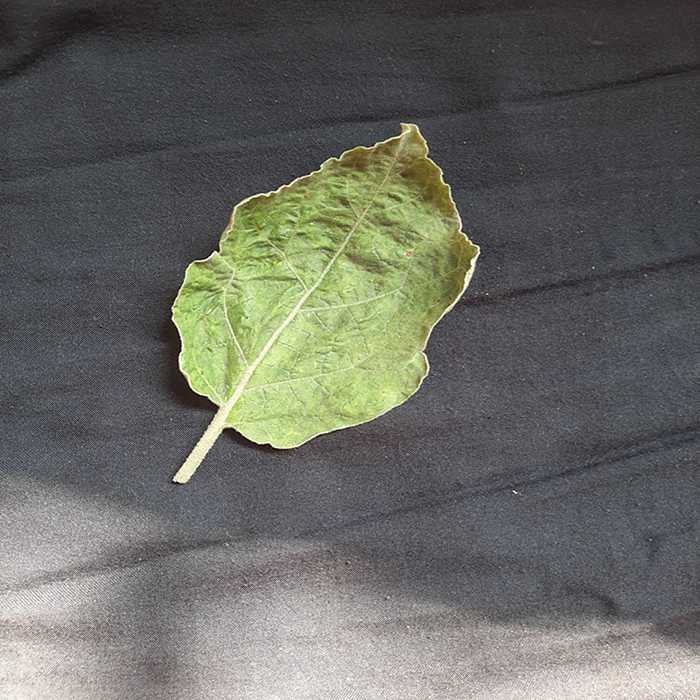
Plant: Eggplant
Label: Eggplant begomovirus